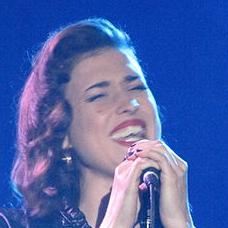
Age: 23